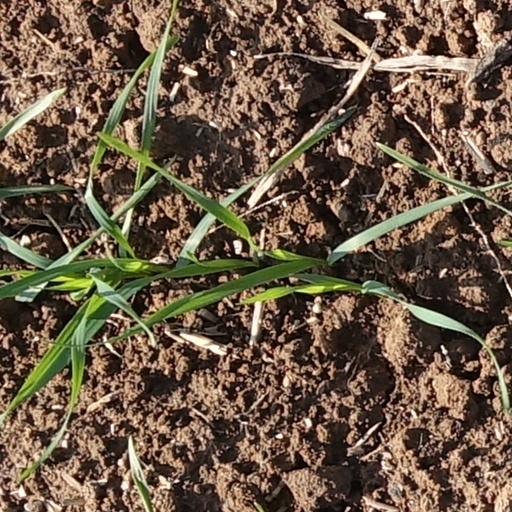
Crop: wheat